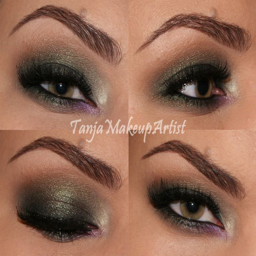
green smokey eye with a hint of purple